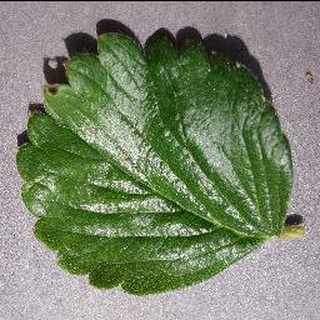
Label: healthy_strawberry